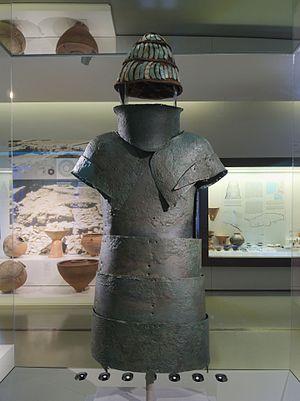
Le musée archéologique de Nauplie est un musée consacré à la préhistoire et à l'archéologie de l'Argolide, depuis le Paléolithique jusqu'à l'époque romaine. Il est situé à Nauplie, dans le Péloponnèse, en Grèce.
Dendra est un village de Grèce situé près de Midéa en Argolide. Il est surtout connu pour le site archéologique qui s'y trouve, un cimetière datant de la période mycénienne, en lien avec la citadelle de Midéa.
Une armure est un équipement corporel défensif, utilisé pour protéger le corps d'un combattant dans sa plus grande partie des coups de l'ennemi et autres dégâts.